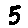
Label: 5